James Earp

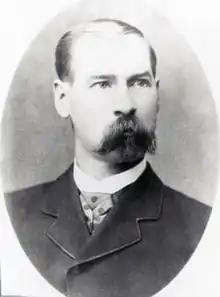

James Cooksey Earp (June 28, 1841 – January 25, 1926) was a lesser known older brother of Old West lawman Virgil Earp and lawman/gambler Wyatt Earp. Unlike his brothers, he was a saloon-keeper and was not present at the Gunfight at the O.K. Corral on October 26, 1881.